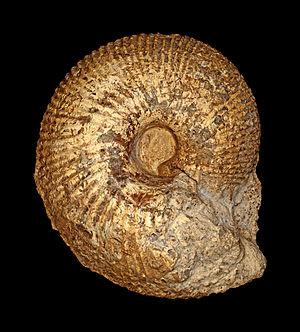
Fossile de Macrocephalites rotundus (Macrocephalitidae, Callovien inférieur, jurassique moyen), récolté à Blumberg (Allemagne). Diamètre